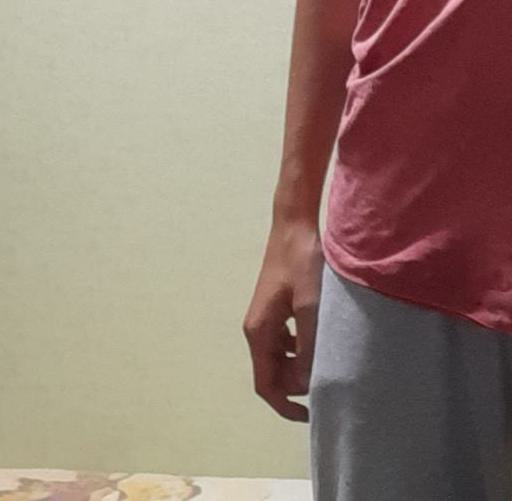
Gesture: no_gesture